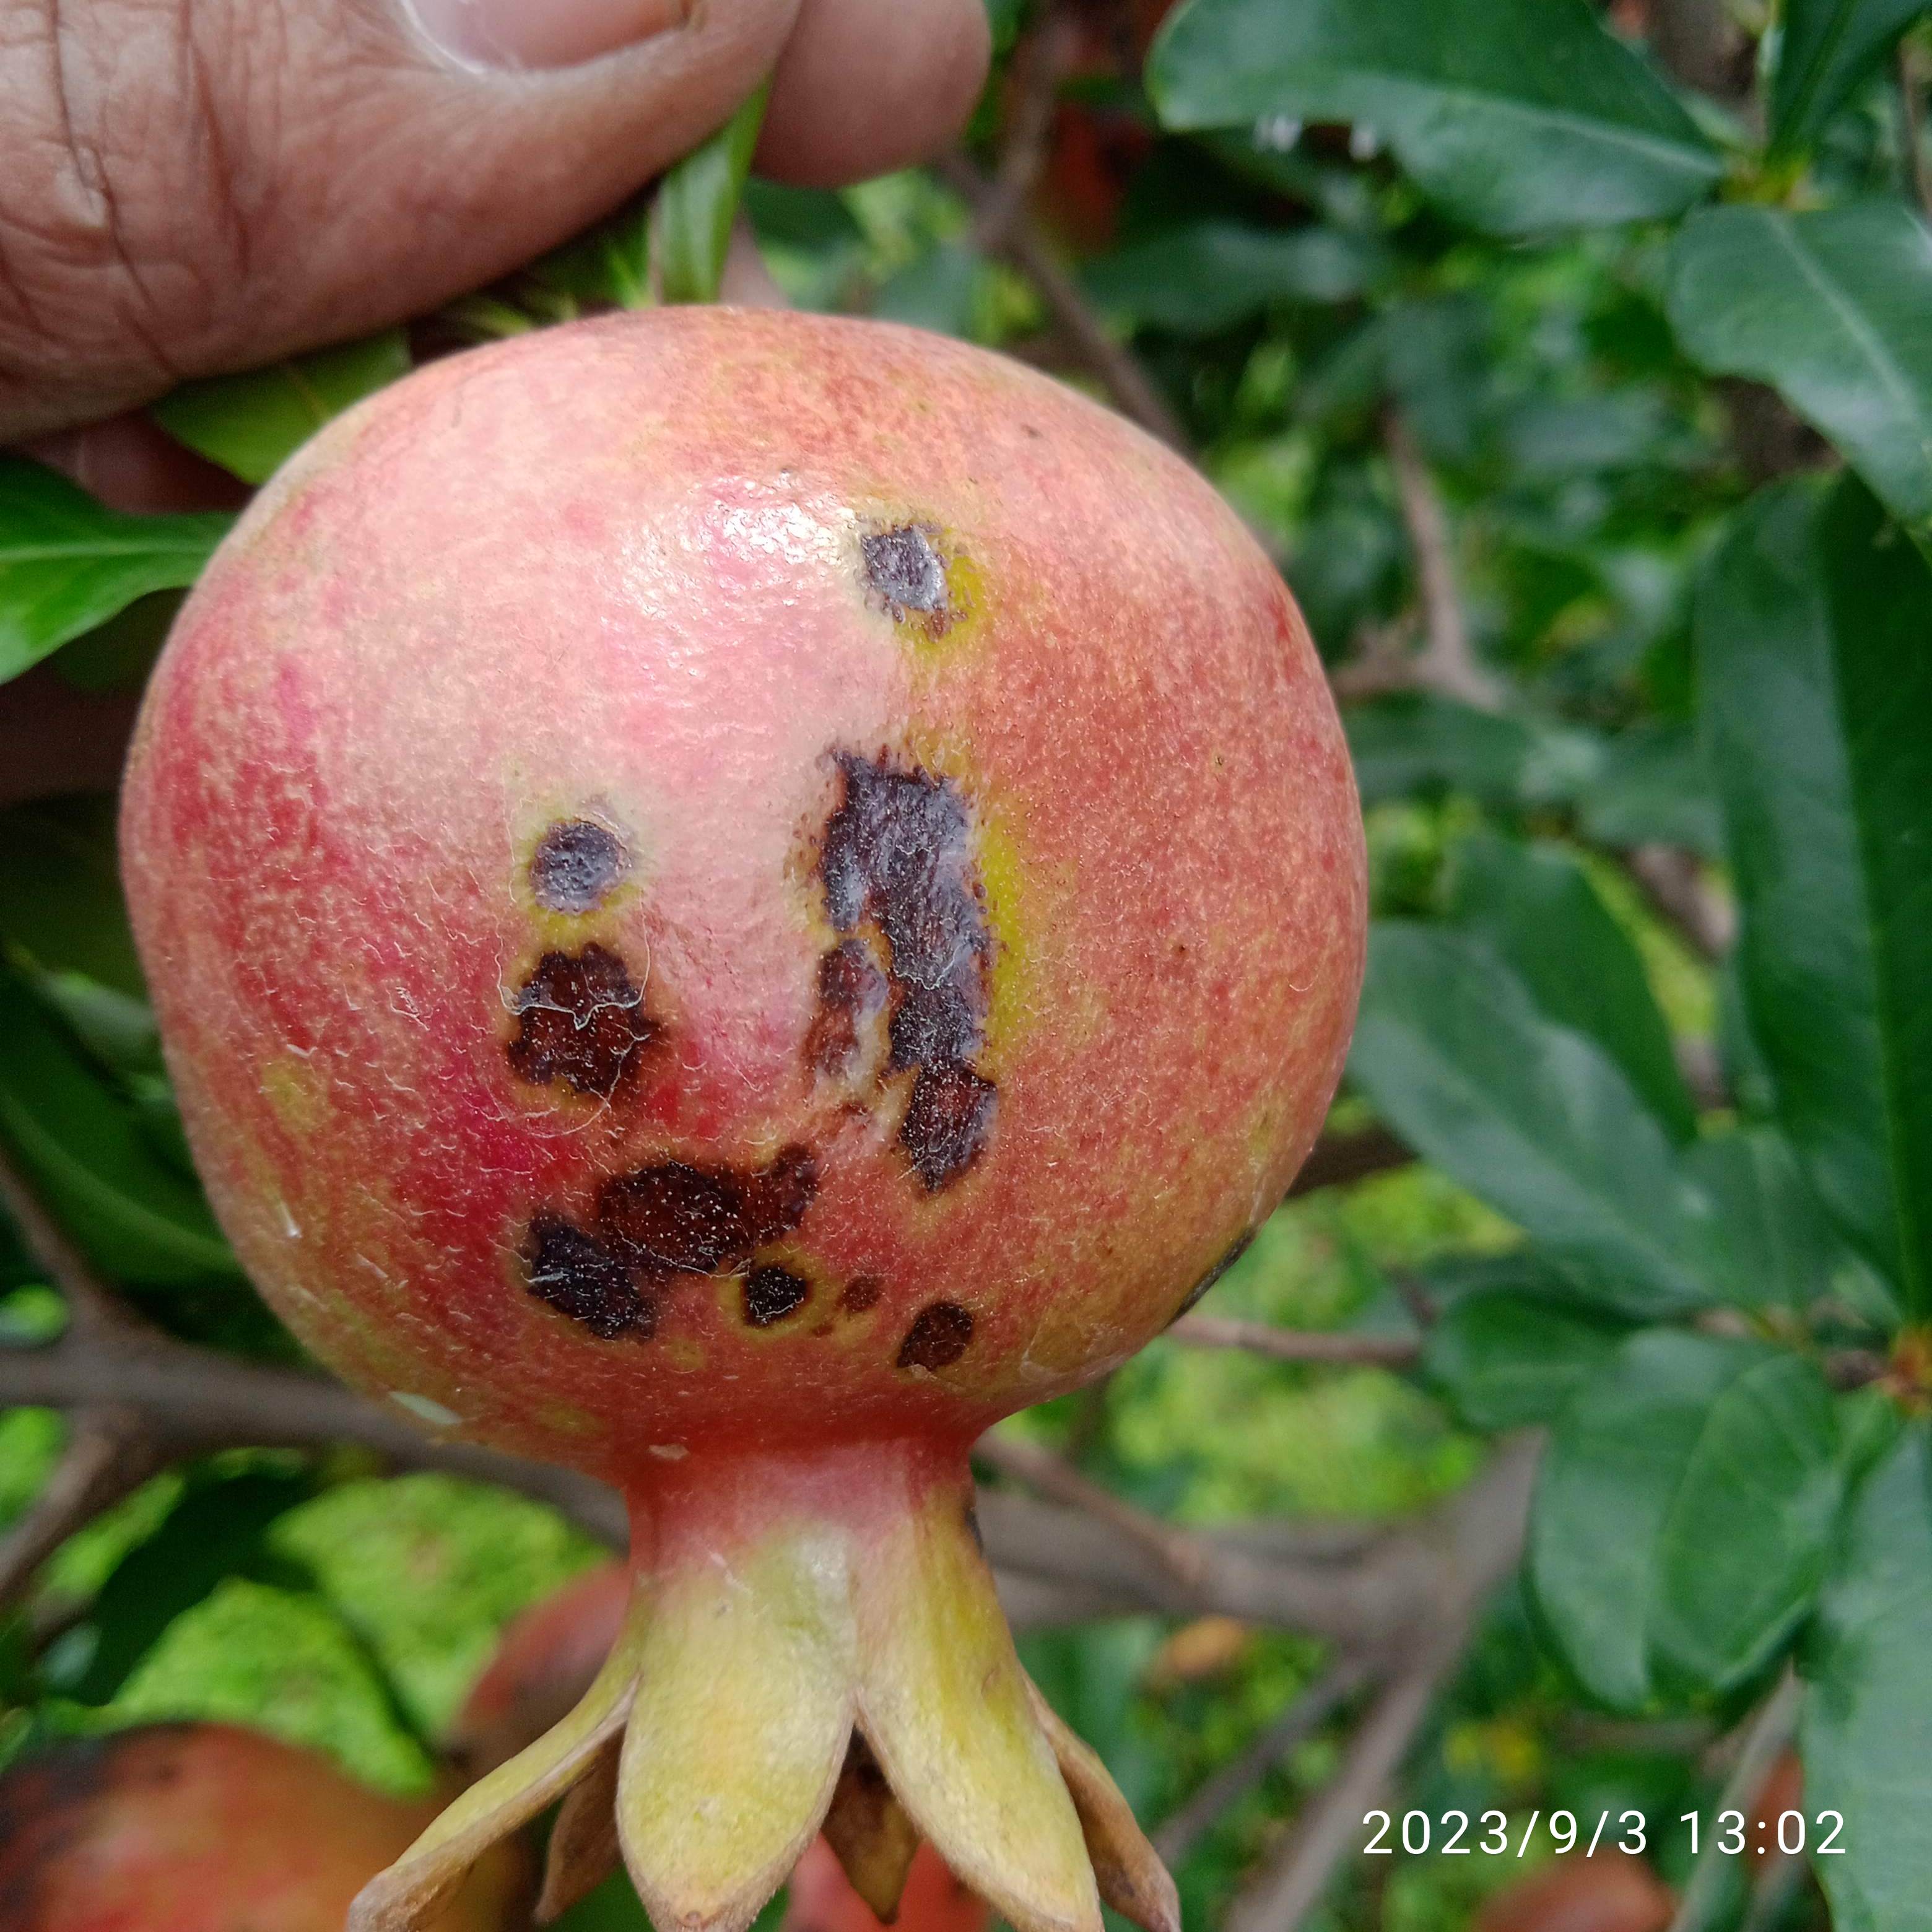
Label: Anthracnose